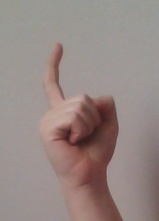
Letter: ra